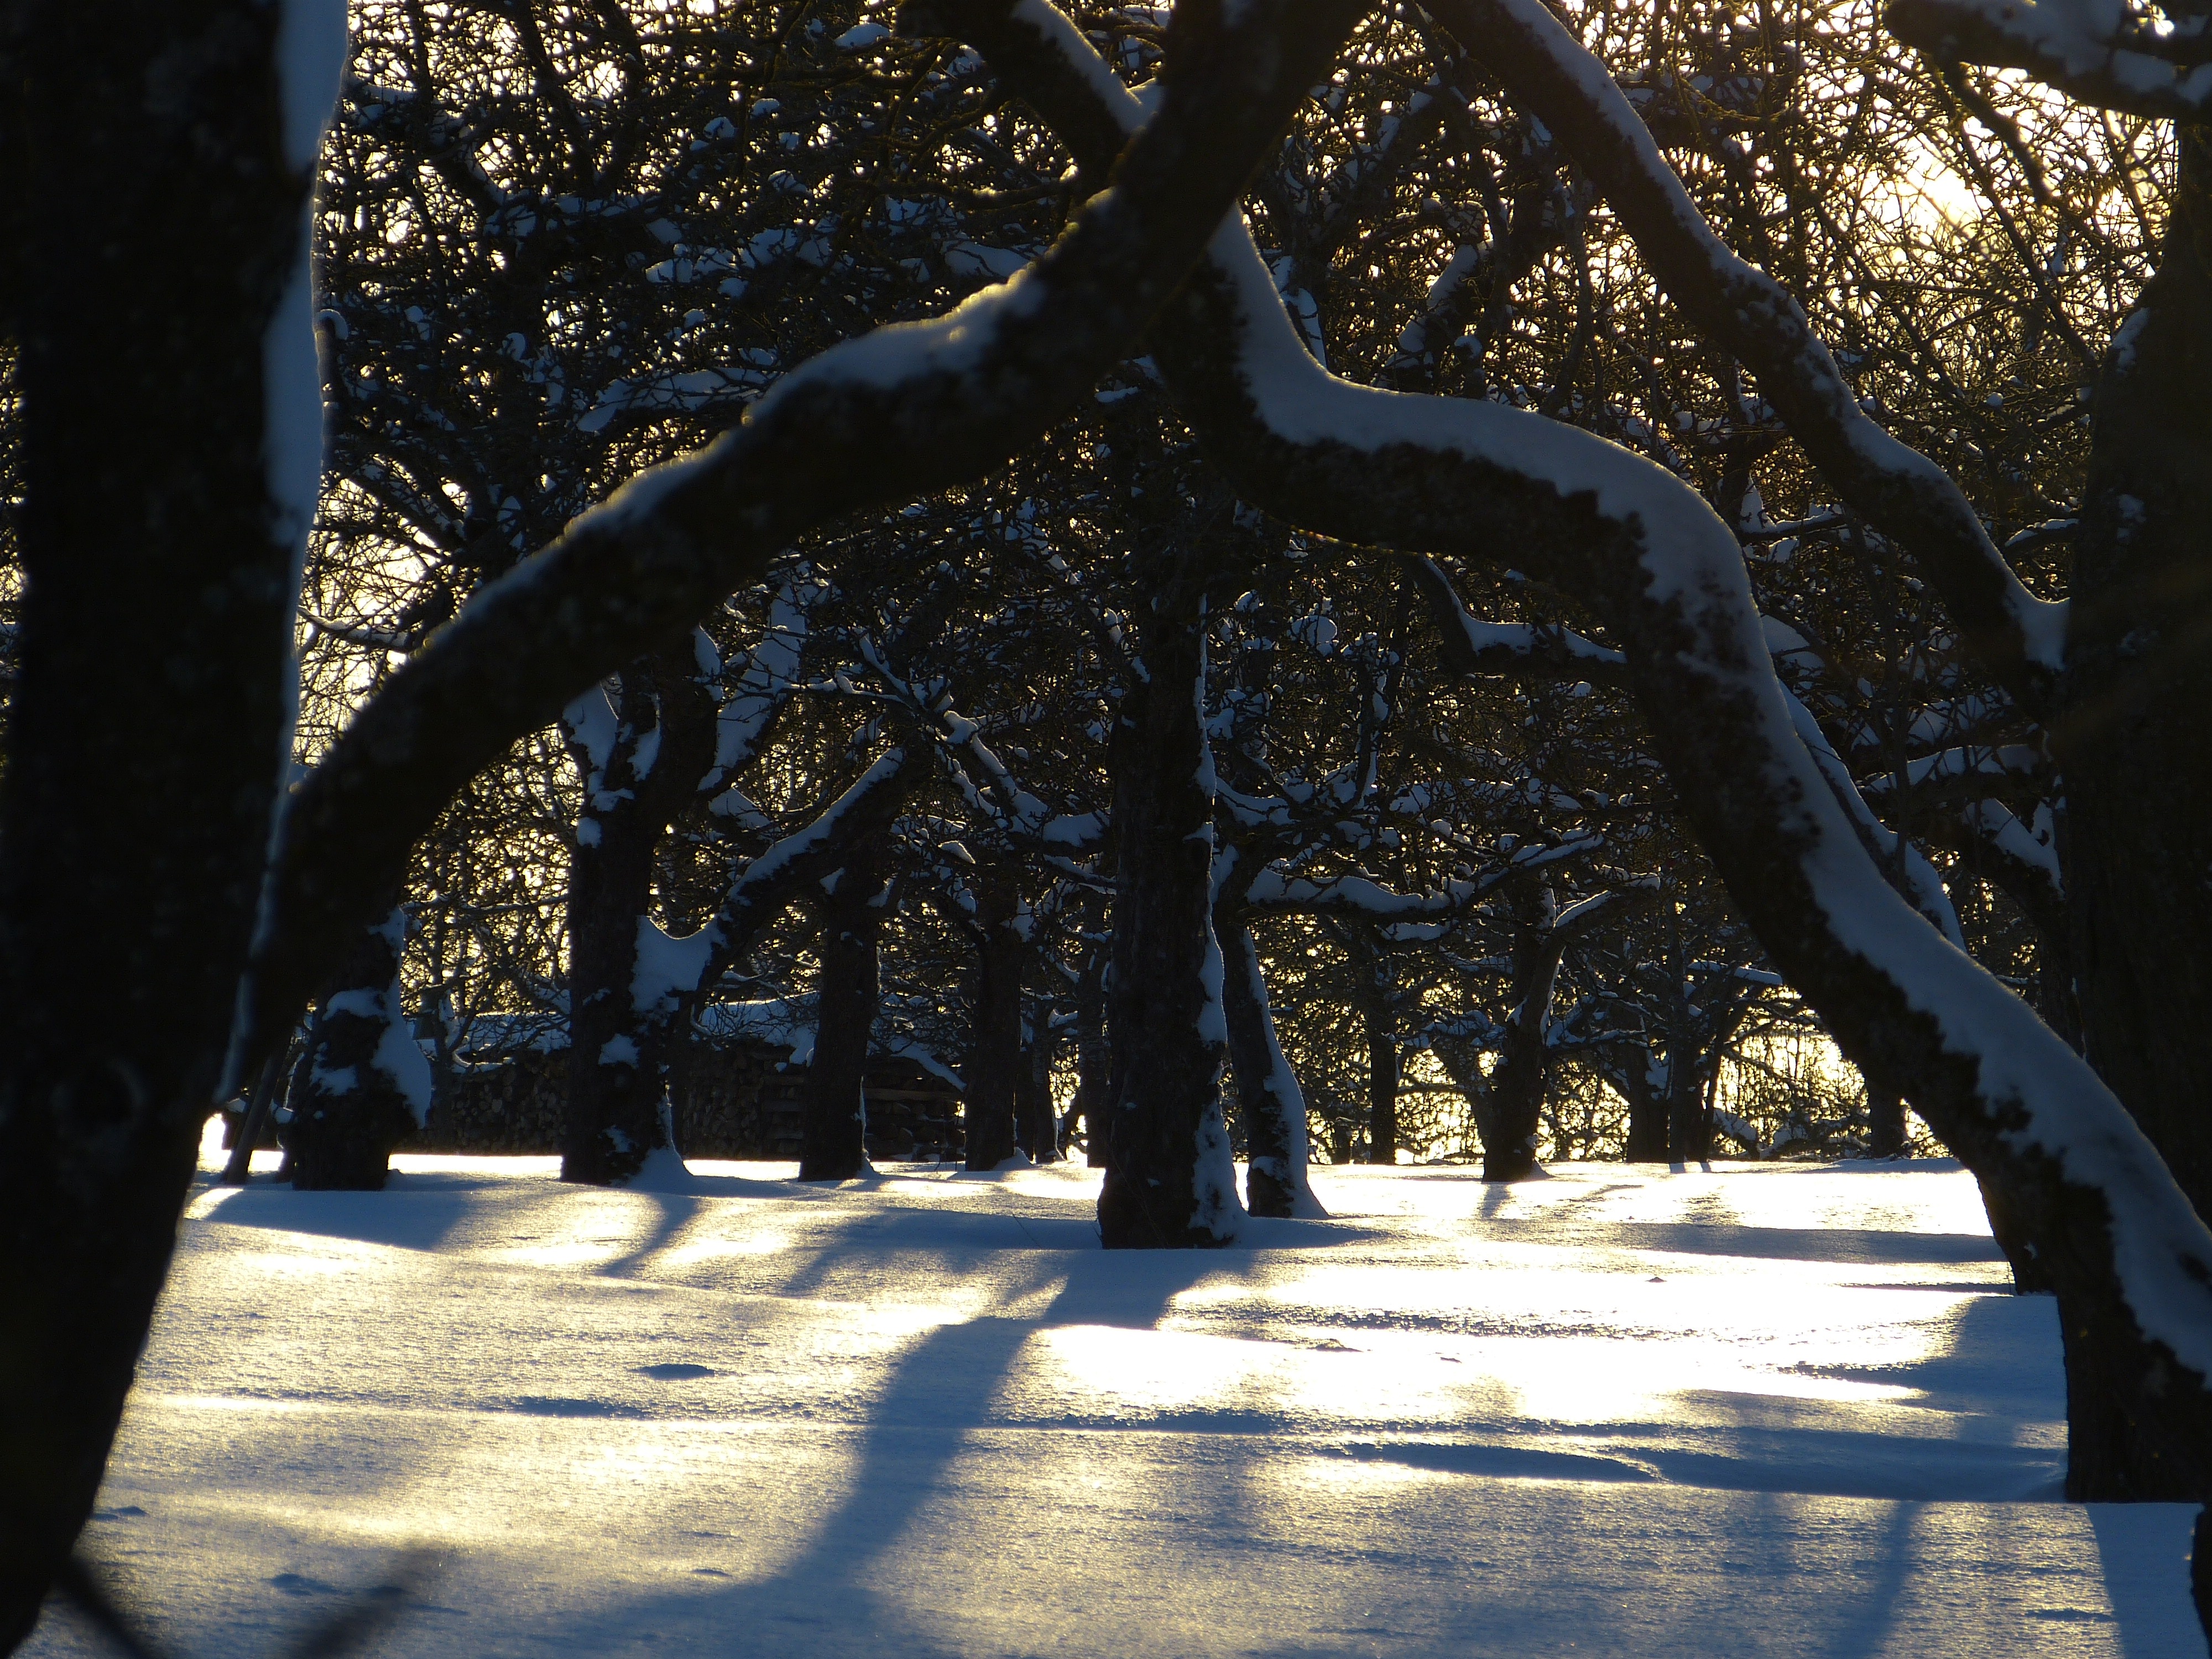
tree, nature, branch, snow, winter, light, plant, sunlight, leaf, flower, evening, spring, reflection, autumn, blue, season, trees, art, wintry, traces, winter mood, woody plant